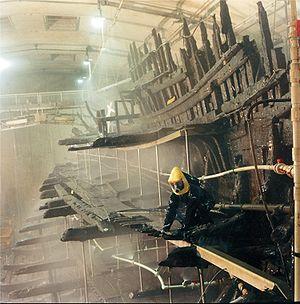
Le bois gorgé d'eau constitue une partie rare et significative des documents archéologiques. Il peut se produire dans de vastes zones humides ou dans de petites zones, telles que des fosses ou des puits, sur des sites autrement secs; environnements intertidaux et sous-marin sont concernés, objets de l'archéologie subaquatique et de archéologie sous-marine.
La Mary Rose était une caraque du début du XVIᵉ siècle, emblème de la Maison Tudor, qui faisait partie du programme naval du roi Henri VIII d'Angleterre. Après avoir servi durant 33 ans dans plusieurs guerres contre la France et l'Écosse et avoir été largement reconstruite en 1536, elle combattit pour la dernière fois le 19 juillet 1545. Alors qu'elle menait l'attaque contre les galères françaises, elle coula dans le Solent, le bras de mer séparant l'Angleterre de l'île de Wight, face au château de Southsea, dans lequel se trouvait Henri VIII. L'épave de la Mary Rose fut redécouverte en 1971 et une opération de sauvetage fut organisée en 1982. Celle-ci, l'un des projets les plus complexes et coûteux de l'histoire de l'archéologie maritime, permit de renflouer une grande section du navire et des milliers d'objets datant de la période des Tudors.